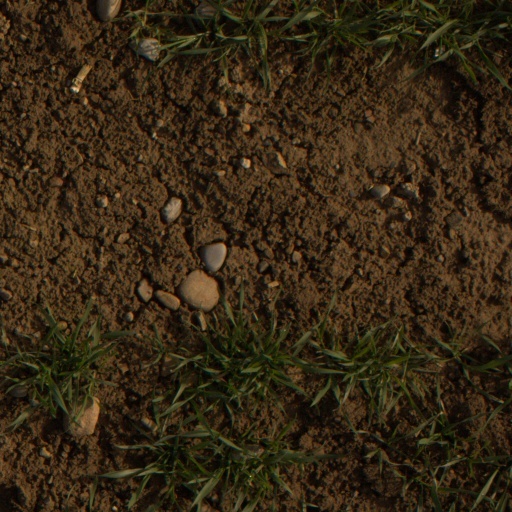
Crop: wheat